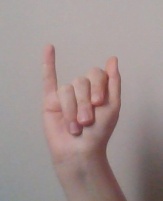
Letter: meem